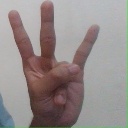
अक्षर: क्ष